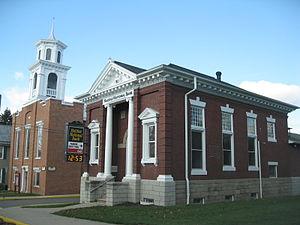
Halifax est un borough situé au nord-ouest de la partie centrale du comté de Dauphin, en Pennsylvanie, aux États-Unis. En 2010, il comptait une population de 841 habitants. Il est incorporé le 20 mai 1875.